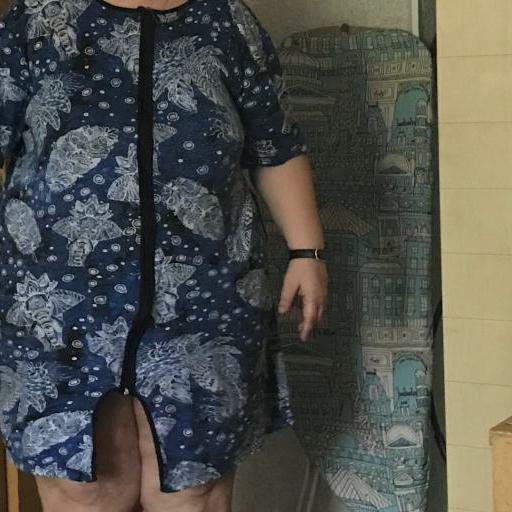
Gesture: no_gesture